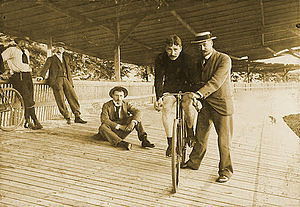
Jaap Eden / Rekorder
Jaap Eden var udover skøjteløber også cykelrytter og vandt to verdensmesterskaber på bane i henholdsvis 1894 og 1895.
Jacobs Johannes "Jaap" Eden var en hollandsk idrætsudøver, der er den eneste mandlige udøver, der har vundet VM i både hurtigløb på skøjter og cykelsport.